Convent of Saint Agnes (Prague)

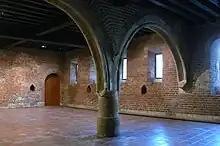
The refectory

Only the torso is left to the present day. Originally, the church was asymmetrical with two naves and three vault bays in each of the naves. Adjacent to the nave was a southern aisle and northward was the convent building. This disposition was by all accounts very convenient: the Poor Clares could easily go to the platform straightaway from the dormitory. According to the regulations, Poor Clares could not meet the public at any time, thus a special area, where they could listen to the mass separated and undisturbed, was needed. As a proof to the platform, there is a portal in the northern wall and a large window to the presbytery, located in the area of the triumphal arch.